Esporte Clube Pinheiros

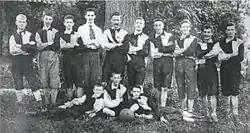
The football team in the early years. Club's founder, Hans Nobiling (with tie) poses with the players.

After abandoning football in the early 1930s, due to the professionalization of the game, the club successfully transformed itself to a universal sports club. Already in 1932, the water sports department sent its first representative to the Olympic Games. Many more athletes from the club since represented Brazil in major international sports events, and swimmers like Gustavo Borges and César Cielo are among the club's Olympic medal winners. The basketball and volleyball teams play in the national top divisions, and the swimmers continue their dominance in Brazil. Beyond this, Pinheiros has departments for many more modalities, such as judo, gymnastics, and tennis.